David Sears (businessman)

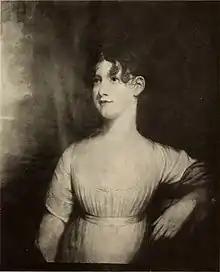
Miriam Clarke Mason Sears, painted by Gilbert Stuart

In 1809, he married Miriam Clarke Mason (1789–1870), daughter of U.S. Representative and Senator Jonathan Mason. They had nine children, one of whom was called David Sears Jr.